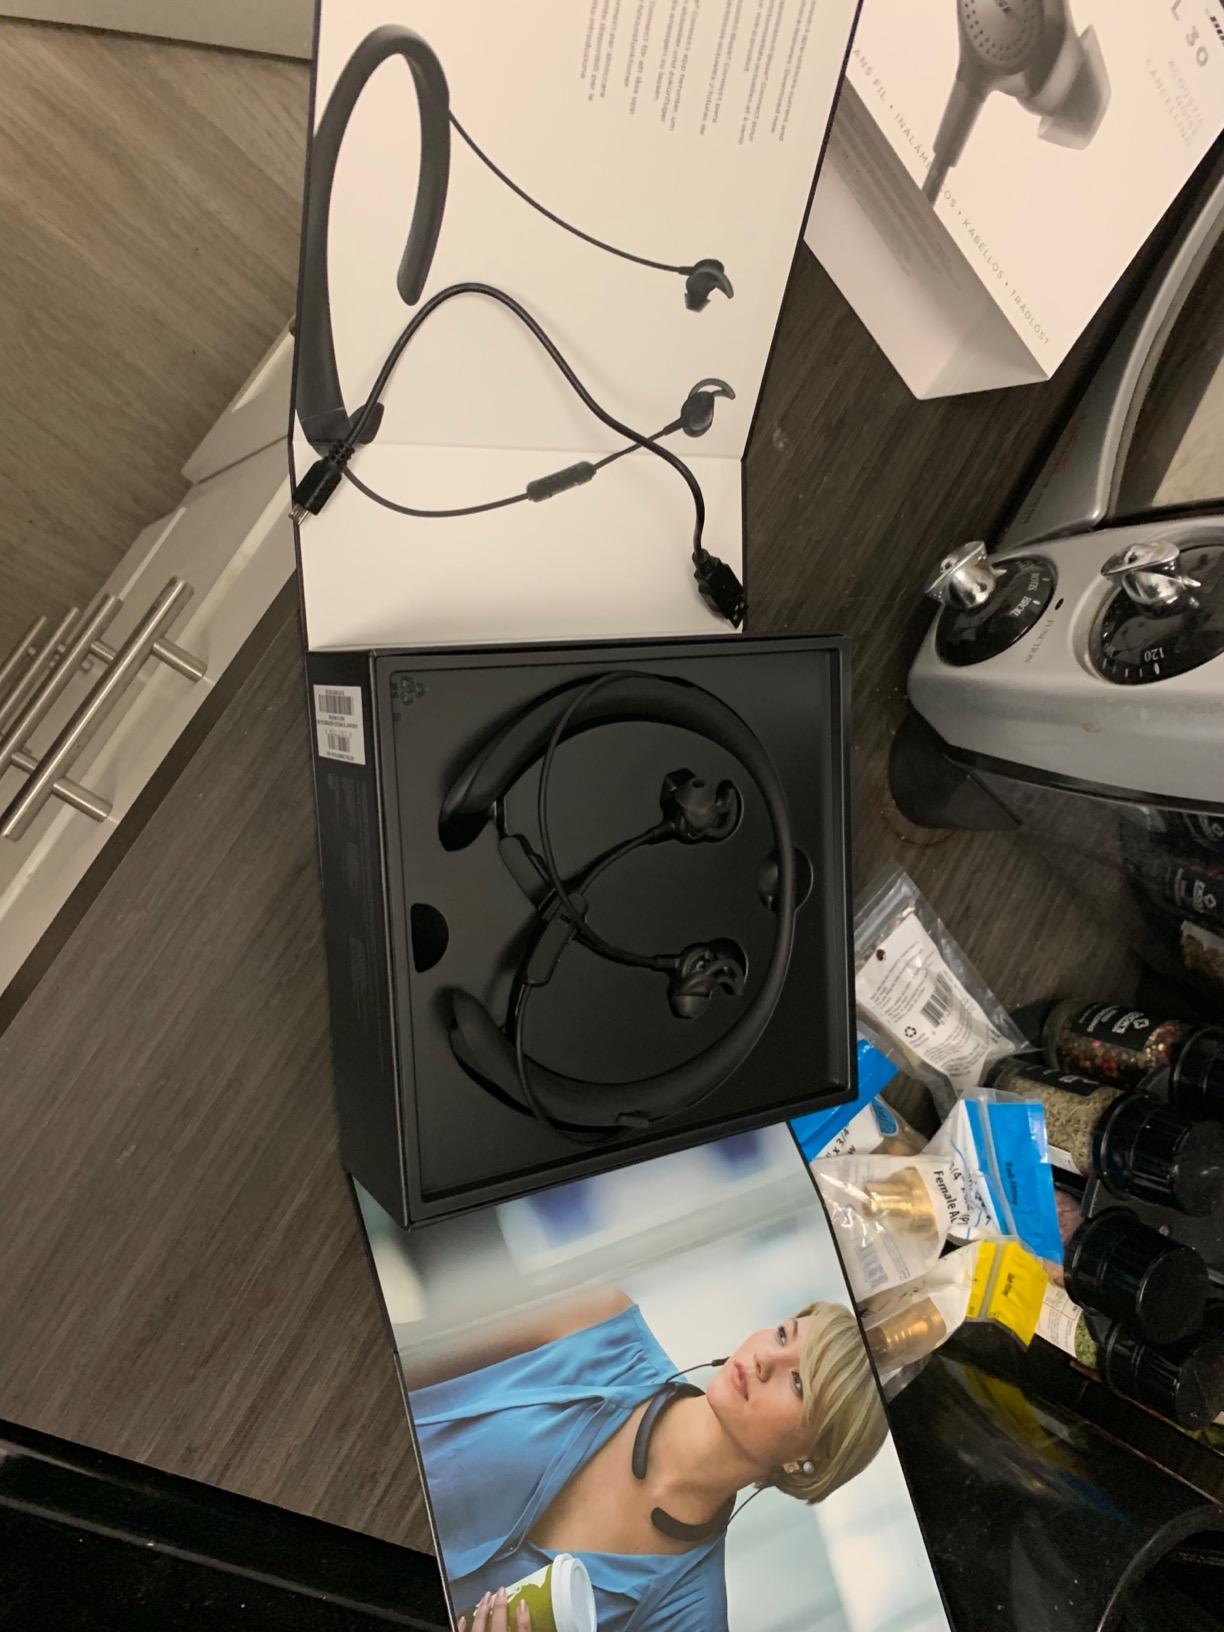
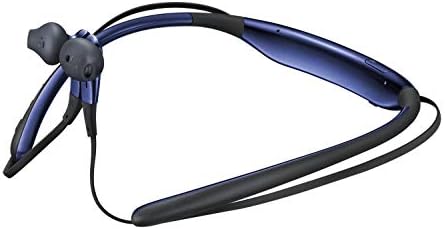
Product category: headphones
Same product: no